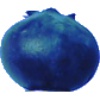
Label: Huckleberry 1